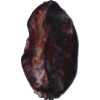
Label: carambola